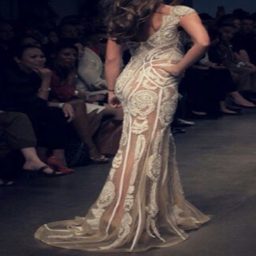
get this dress on person or see more # dress